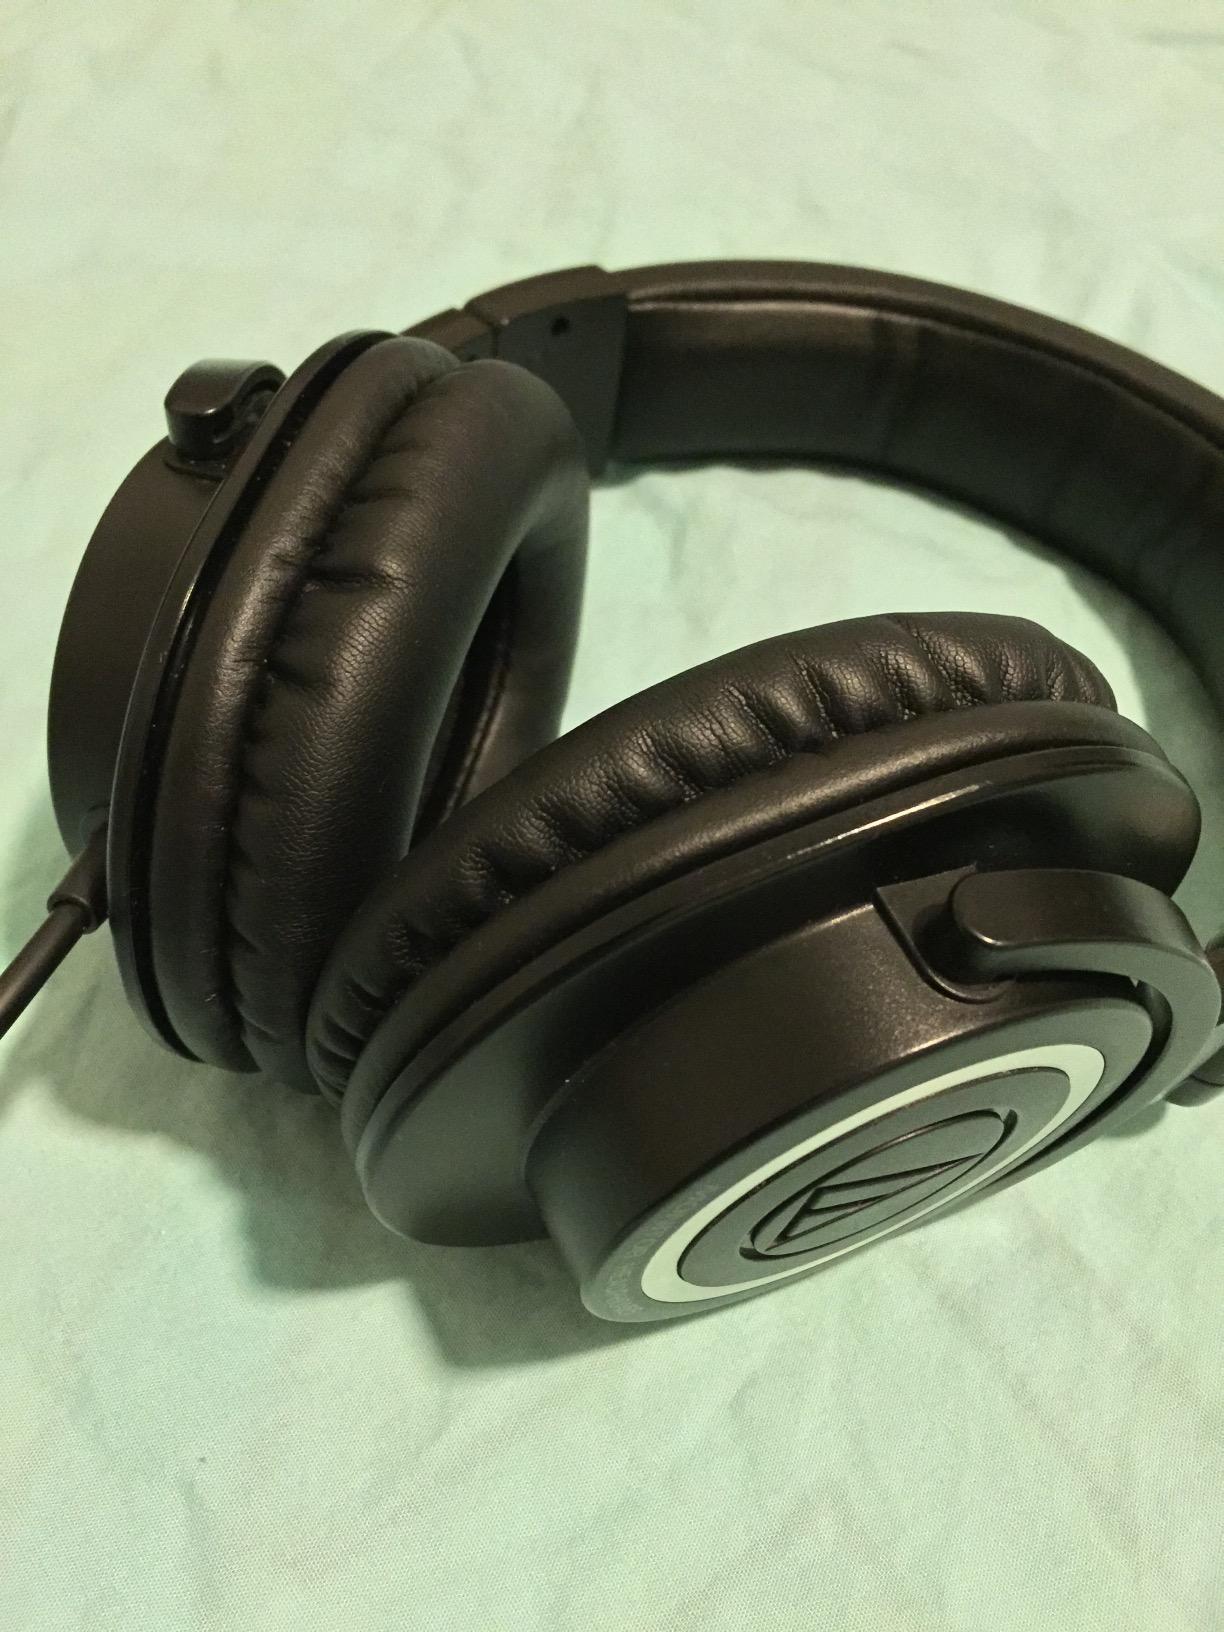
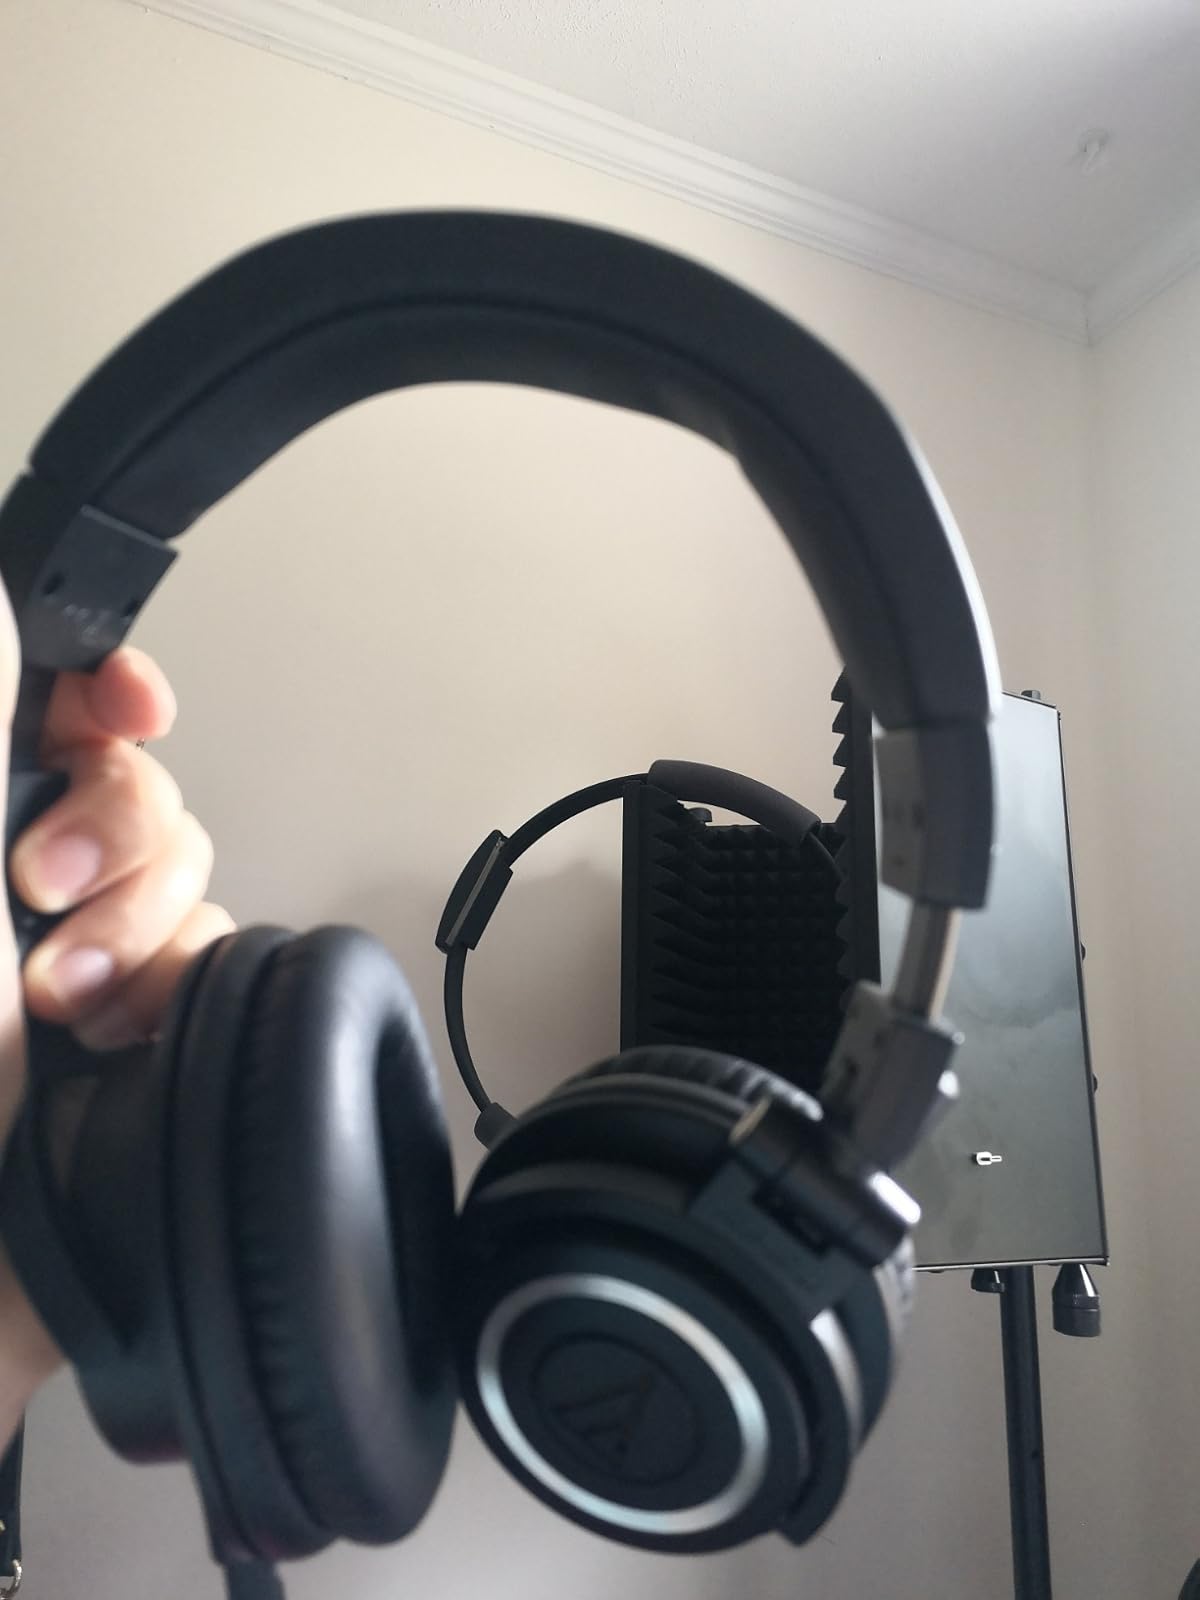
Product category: headphones
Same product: no